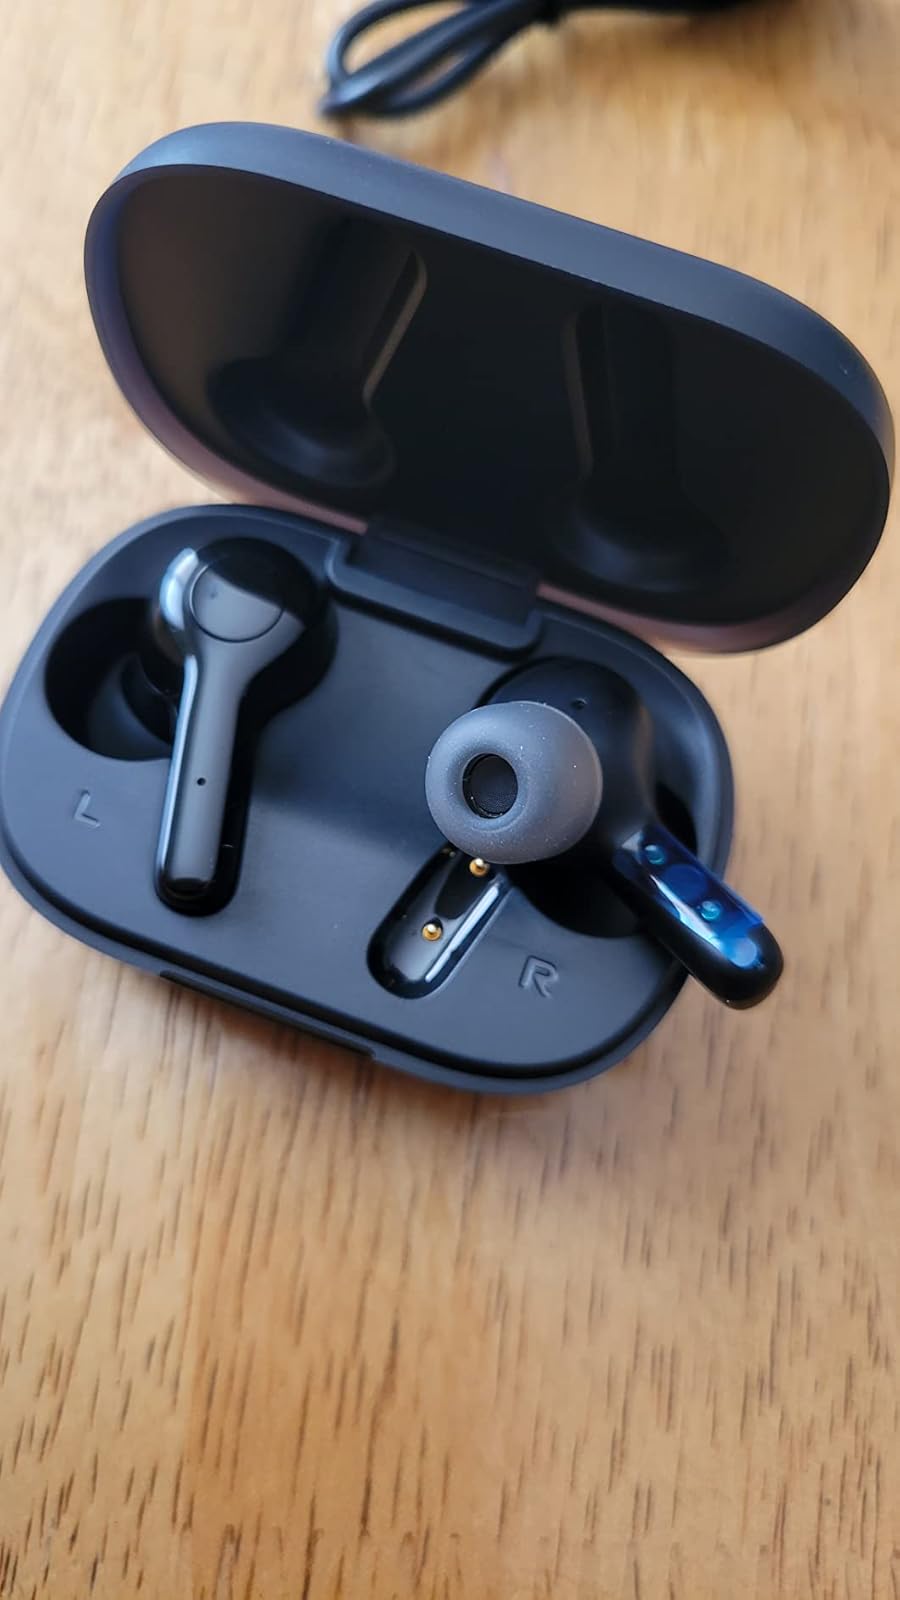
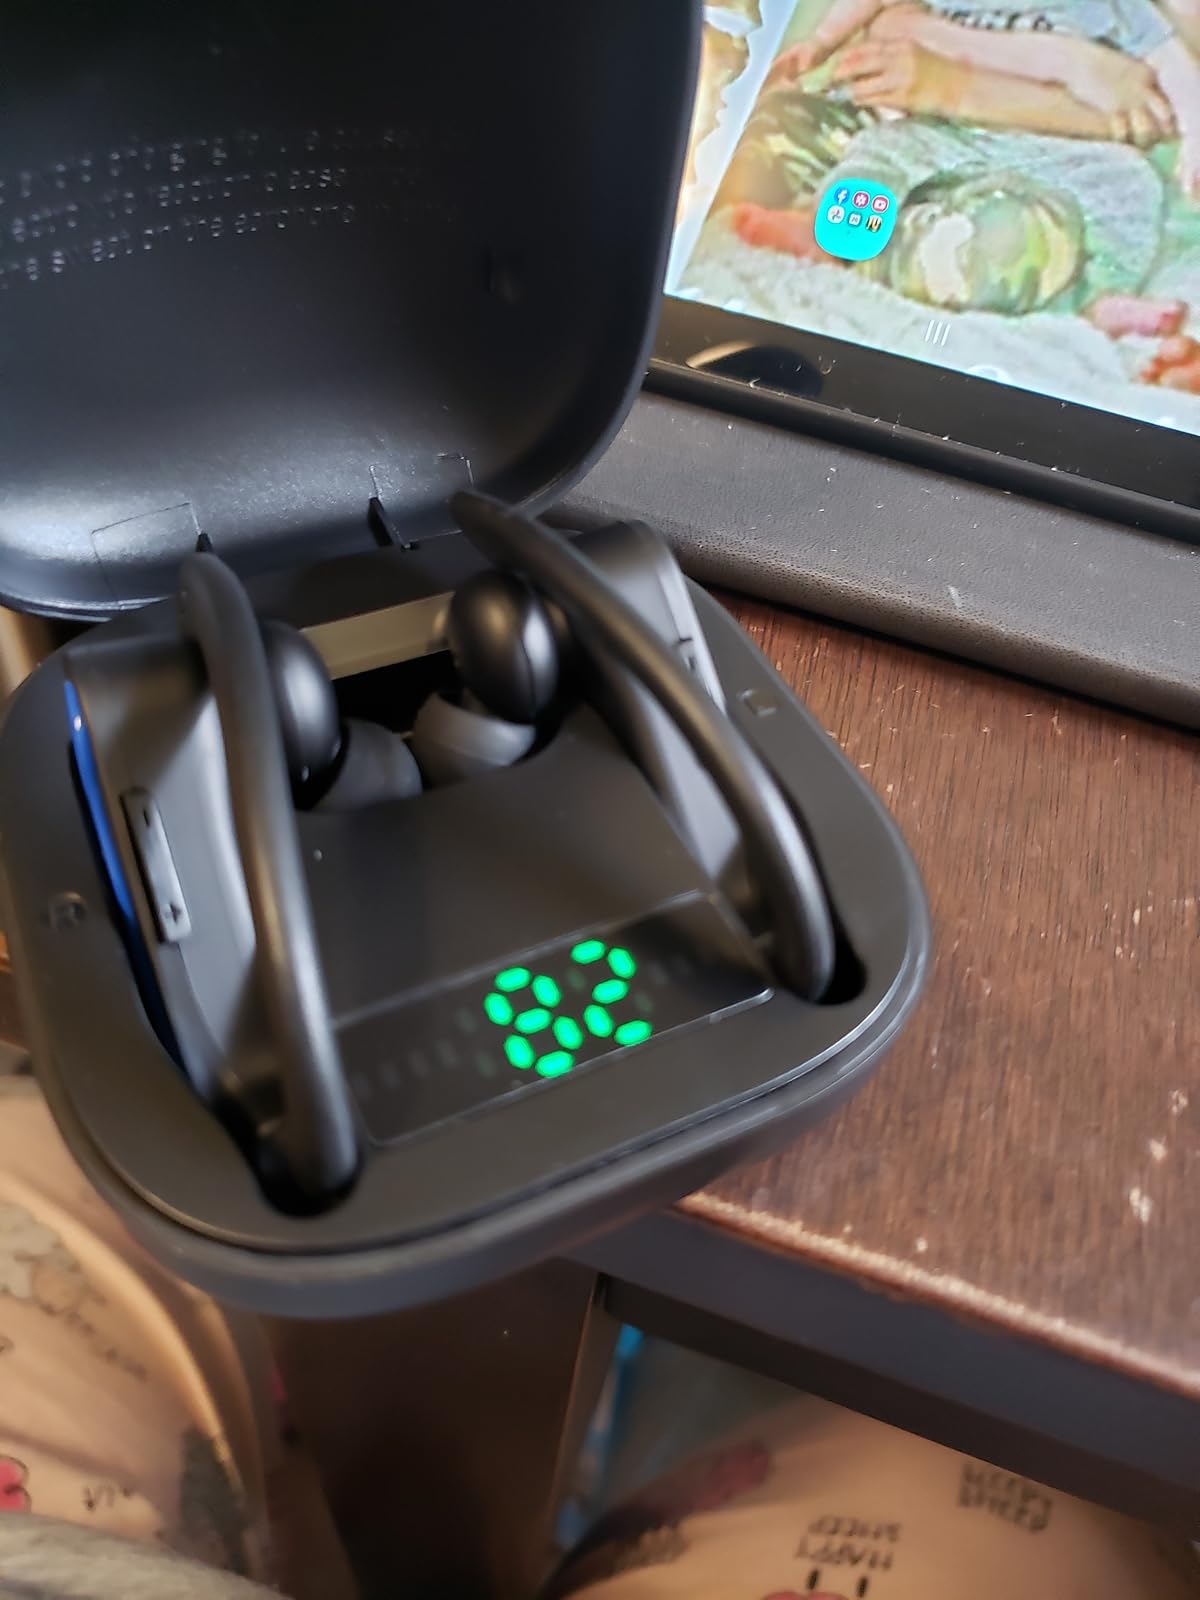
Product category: earbuds
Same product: no